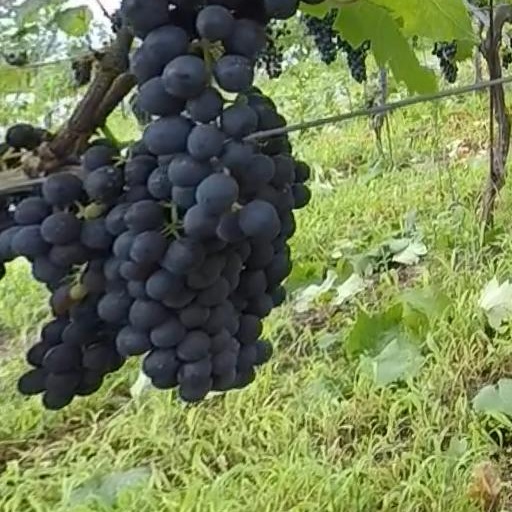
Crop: grape